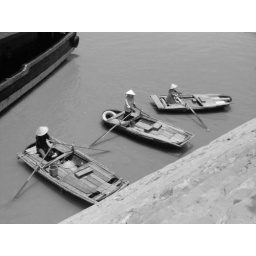
Three boats about to sail in Halong Bay, Vietnam